Liriope spicata

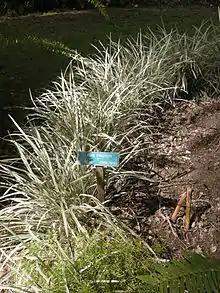

Creeping lilyturf is a rhizomatous, grass-like perennial which forms clusters of narrow, arching, glossy, dark green leaves (to wide) typically growing high. Erect flower spikes with small, white to pale lavender flowers emerge, somewhat hidden, among the leaves in late summer. Blackish berries develop in fall and often persist through winter. Roots contain prominent rhizomes and frequent tubers. A cultivar exists with variegated leaves.